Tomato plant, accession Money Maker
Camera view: bottom (45 deg); turntable rotation: 30 degrees
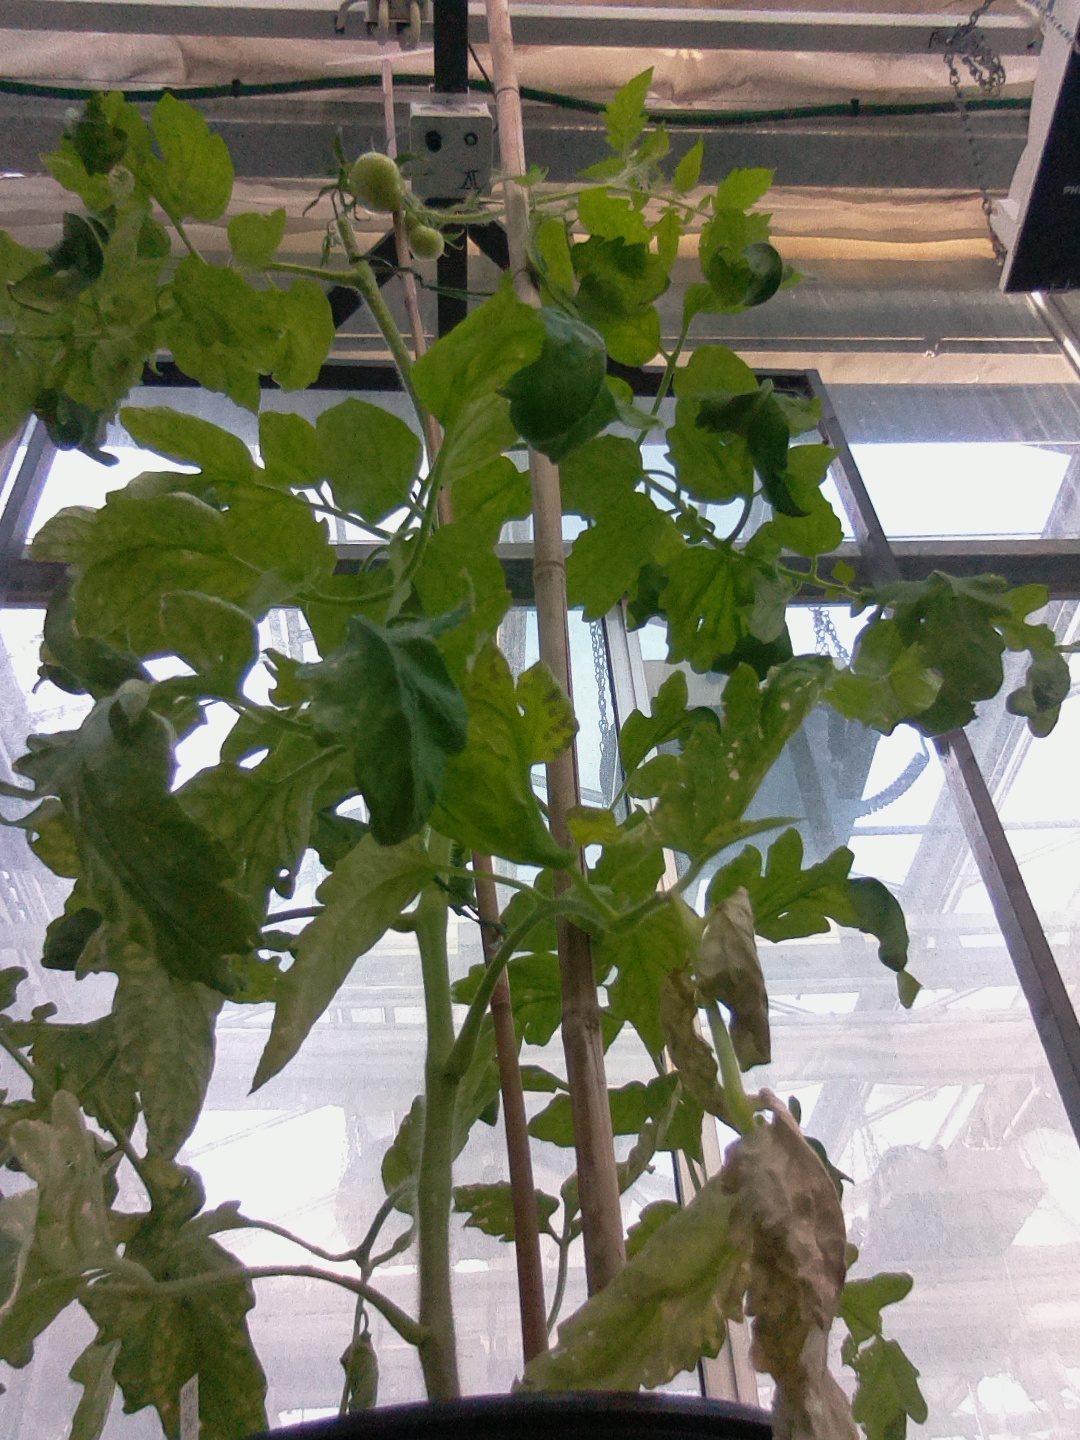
BBCH growth stage 72: 20%-30% of final fruit size